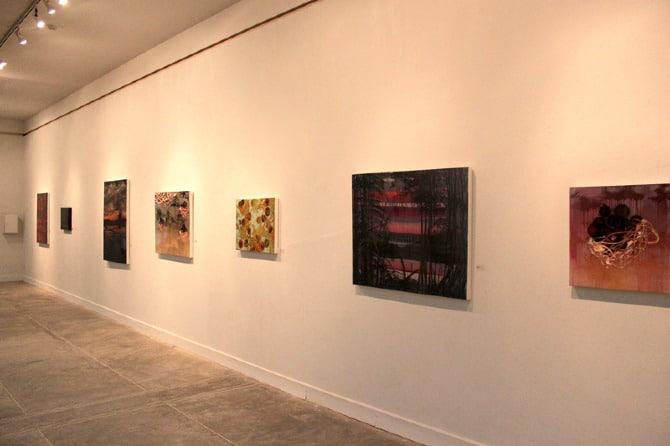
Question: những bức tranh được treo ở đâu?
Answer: được treo trong một viện bảo tàng